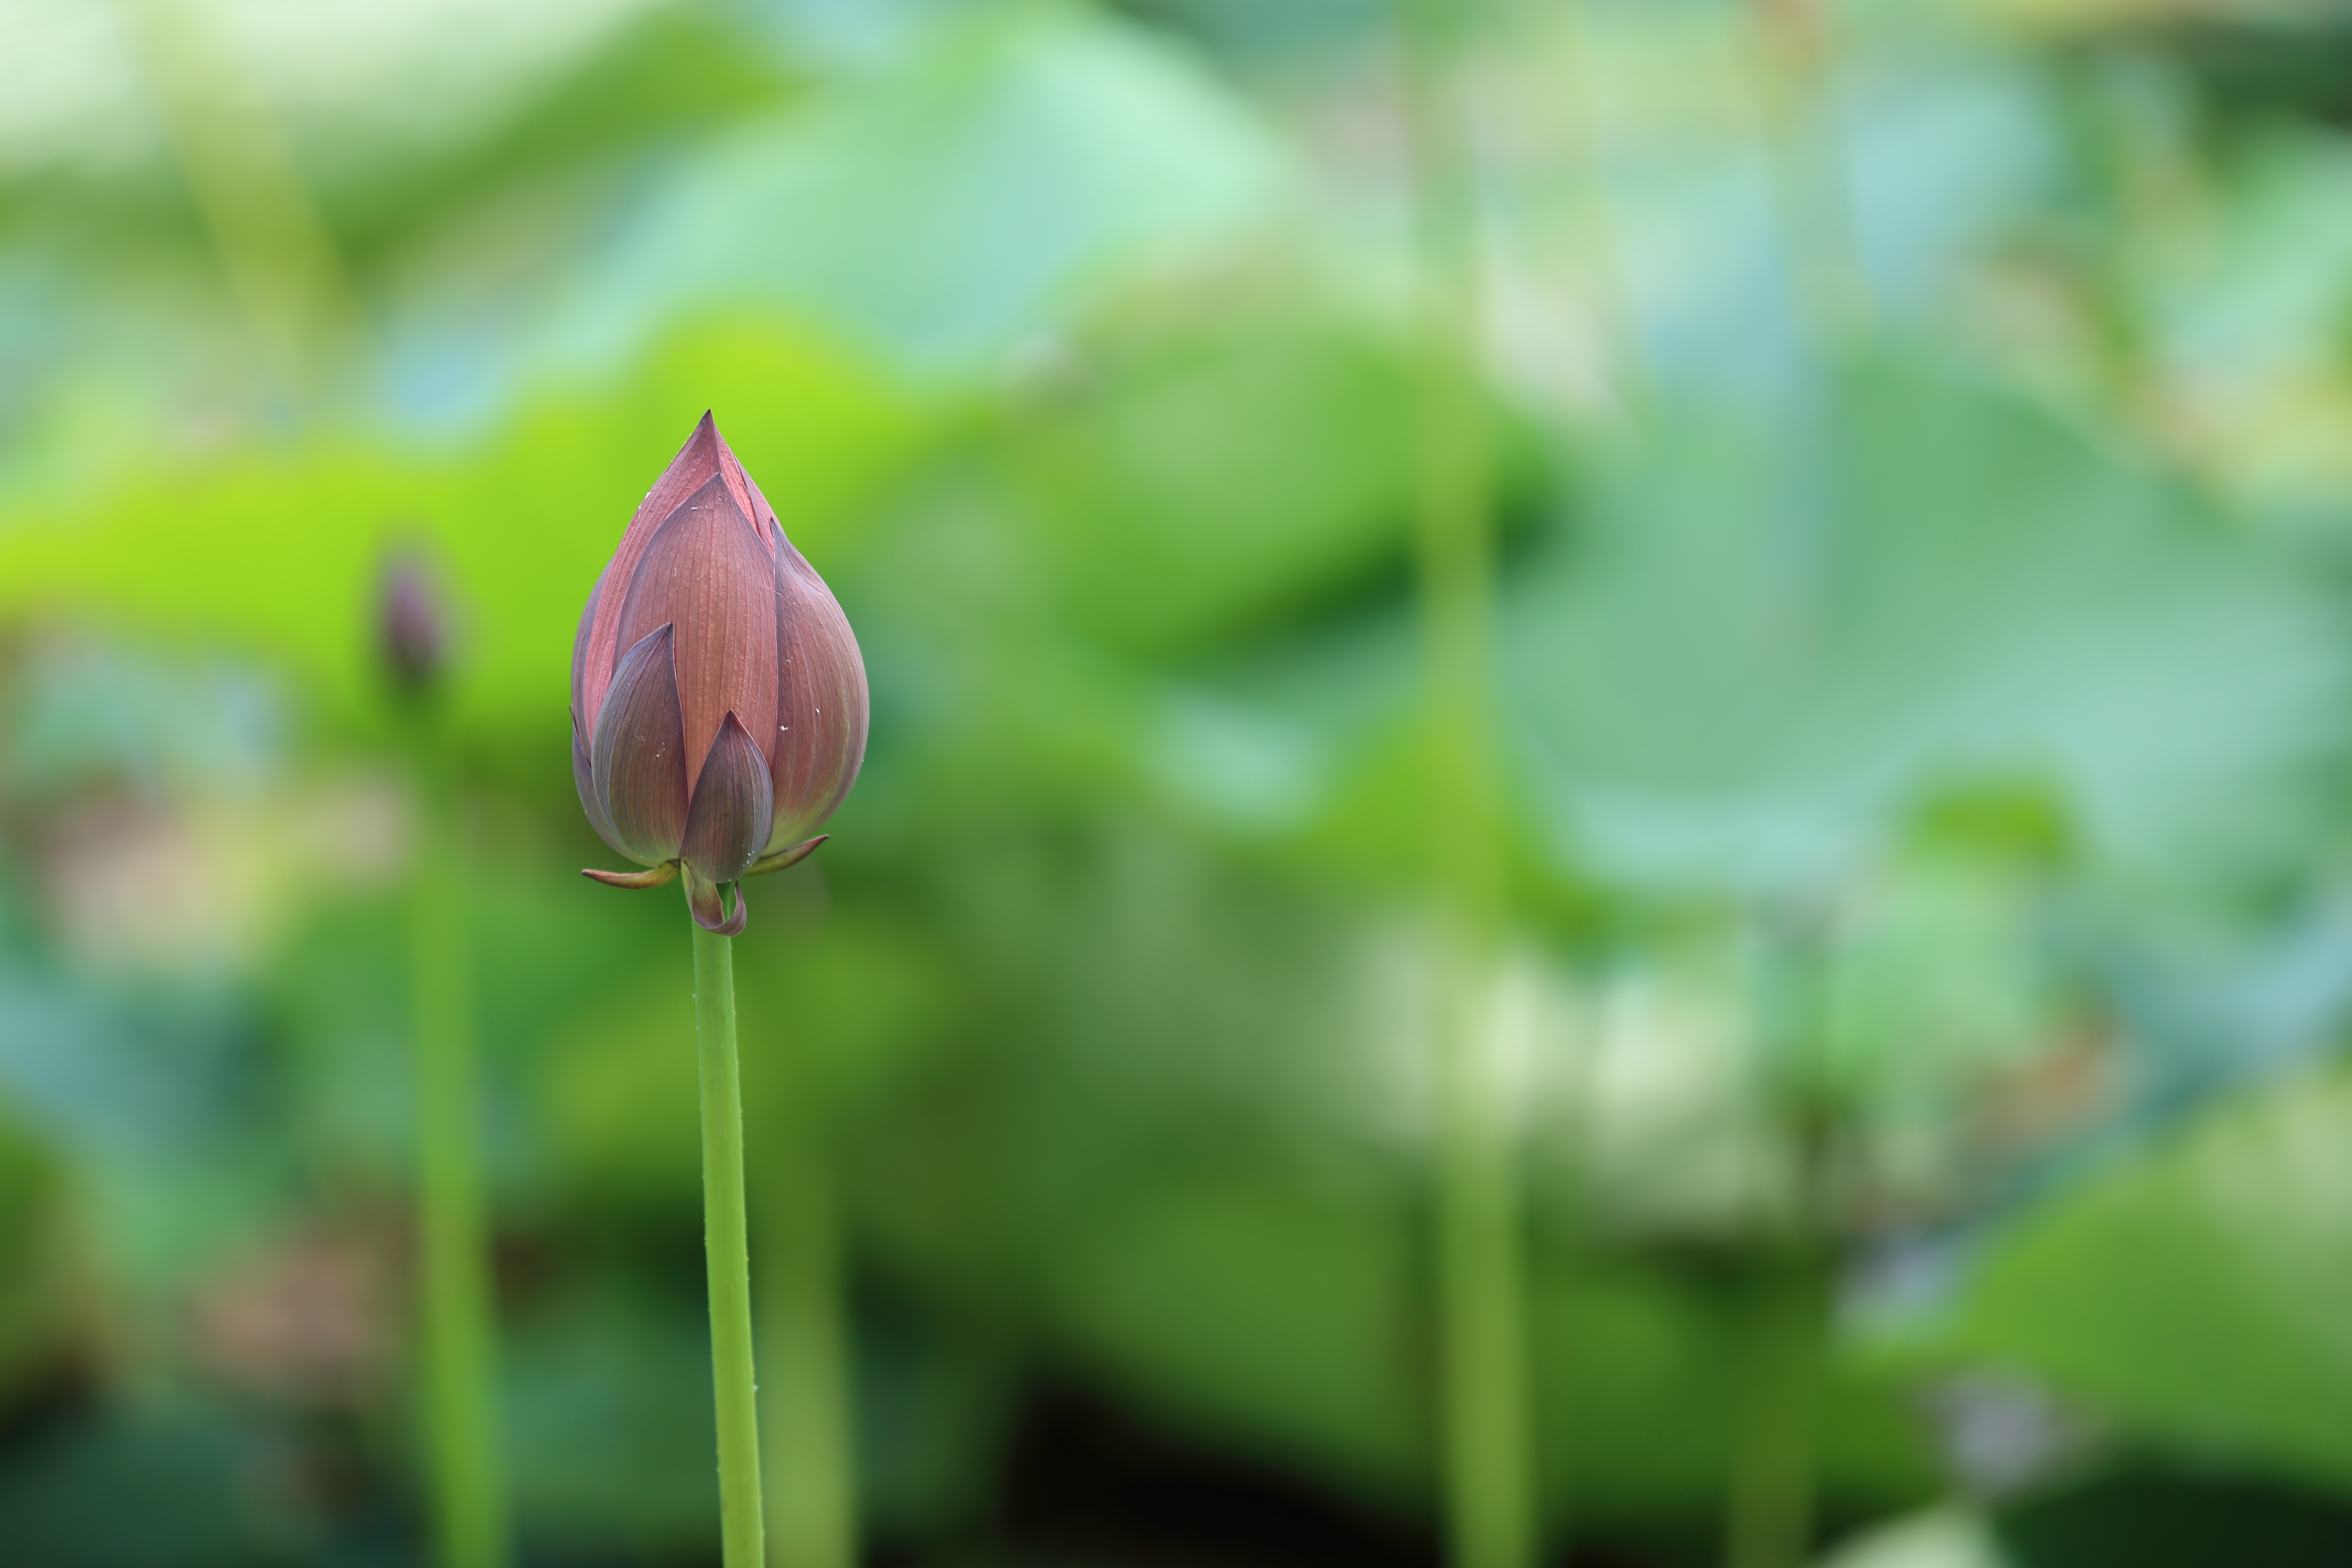
nature, grass, blossom, plant, meadow, leaf, flower, petal, spring, green, macro, natural, botany, garden, closeup, sacred lotus, aquatic plant, flora, season, wildflower, close up, lotus, closed, bud, macro photography, inflorescence, flowering plant, plant stem, land plant